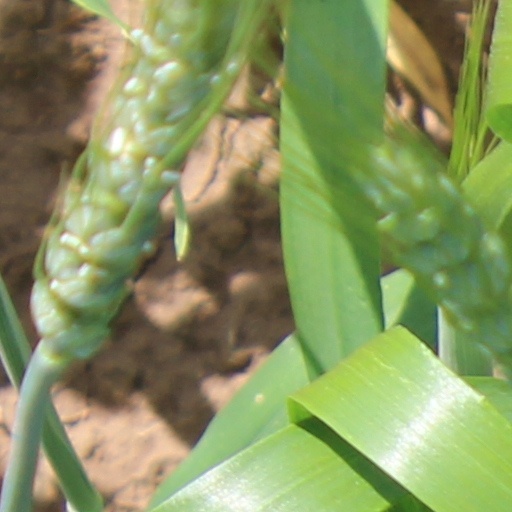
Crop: wheat